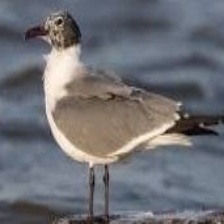
Species: LAUGHING GULL
Scientific name: LEUCOPHAEUS ATRICILLA